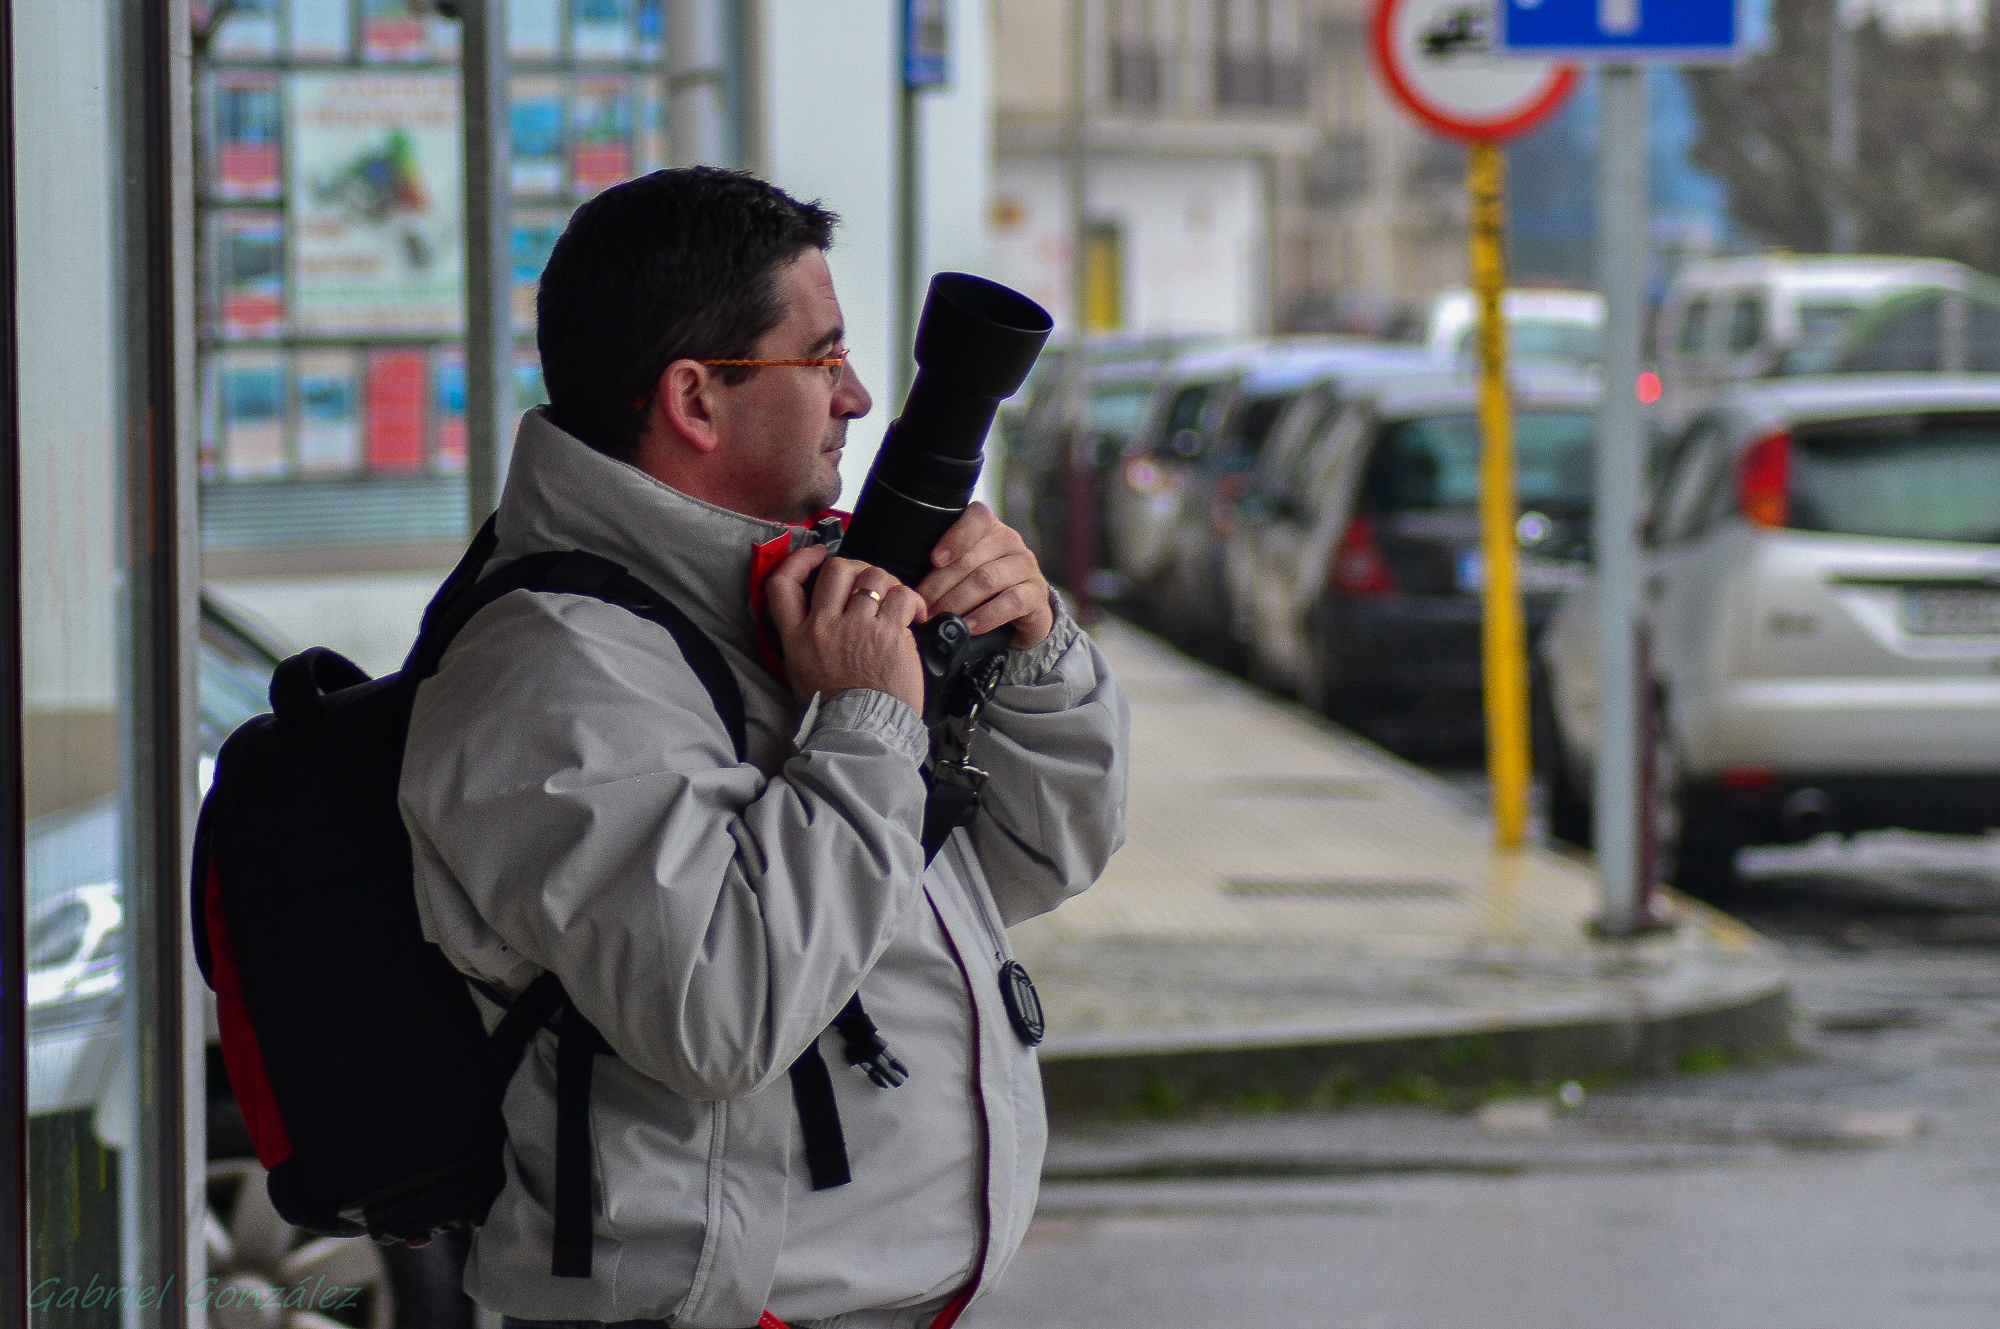
pedestrian, person, street, xovesphoto, gphoto, cursodefotografa